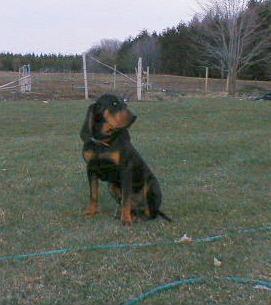
black-and-tan_coonhound